R. A. B. Mynors

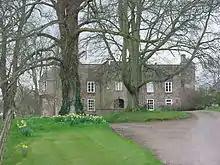
Treago Castle, the Mynors family's country residence

In 1922, Mynors won the Domus exhibition, a scholarship to study Classics at Balliol College, Oxford. Attending the college at the same time as the literary critic Cyril Connolly, the musicologist Jack Westrup, the future Vice-Chancellor of the University of Oxford, Walter Fraser Oakeshott, and the historian Richard Pares, he was highly successful in his academic studies. Graduating with a Bachelor of Arts in 1926, he won the Hertford (1924), Craven (1924), and Derby (1926) scholarships. He was elected to a fellowship at Balliol and became a tutor in Classics. In 1935 he was elevated to a University Lecturership. At the time of his appointment, much of Mynors's teaching focused on the poet Vergil, whose complete works he edited in the following decades.